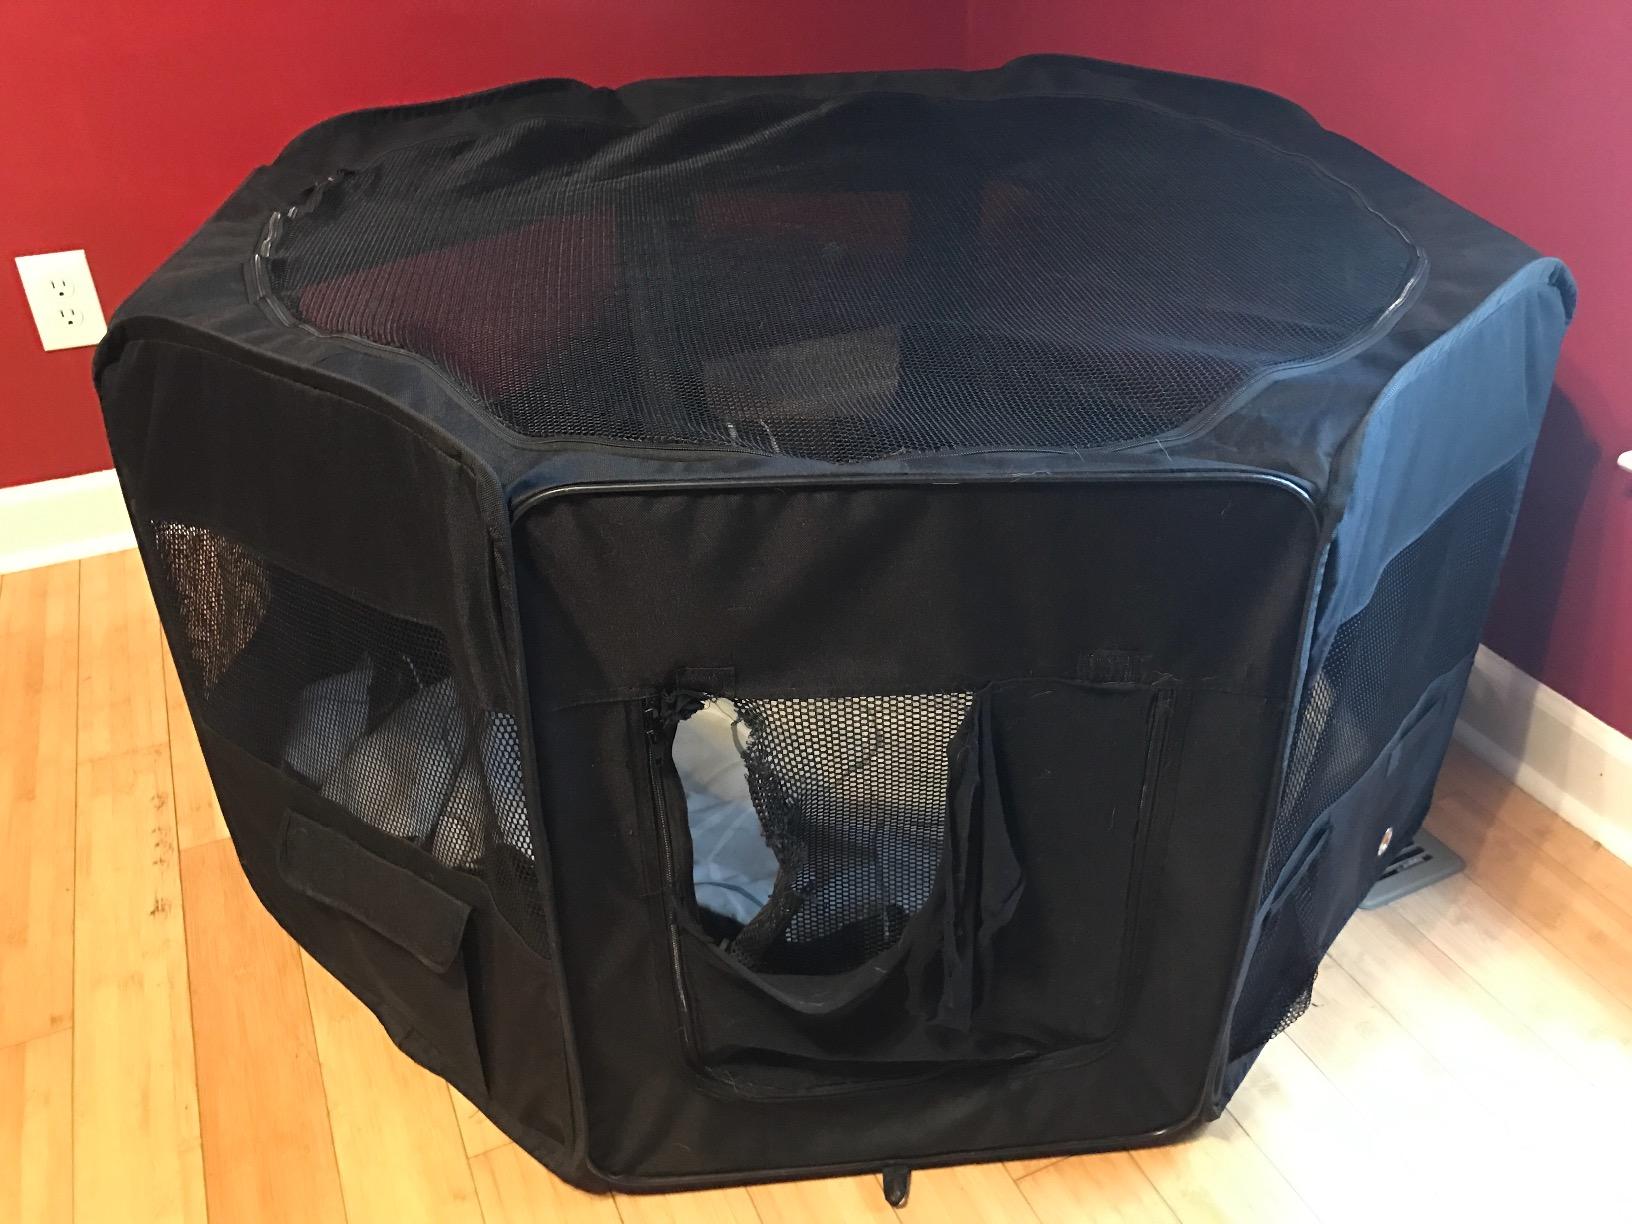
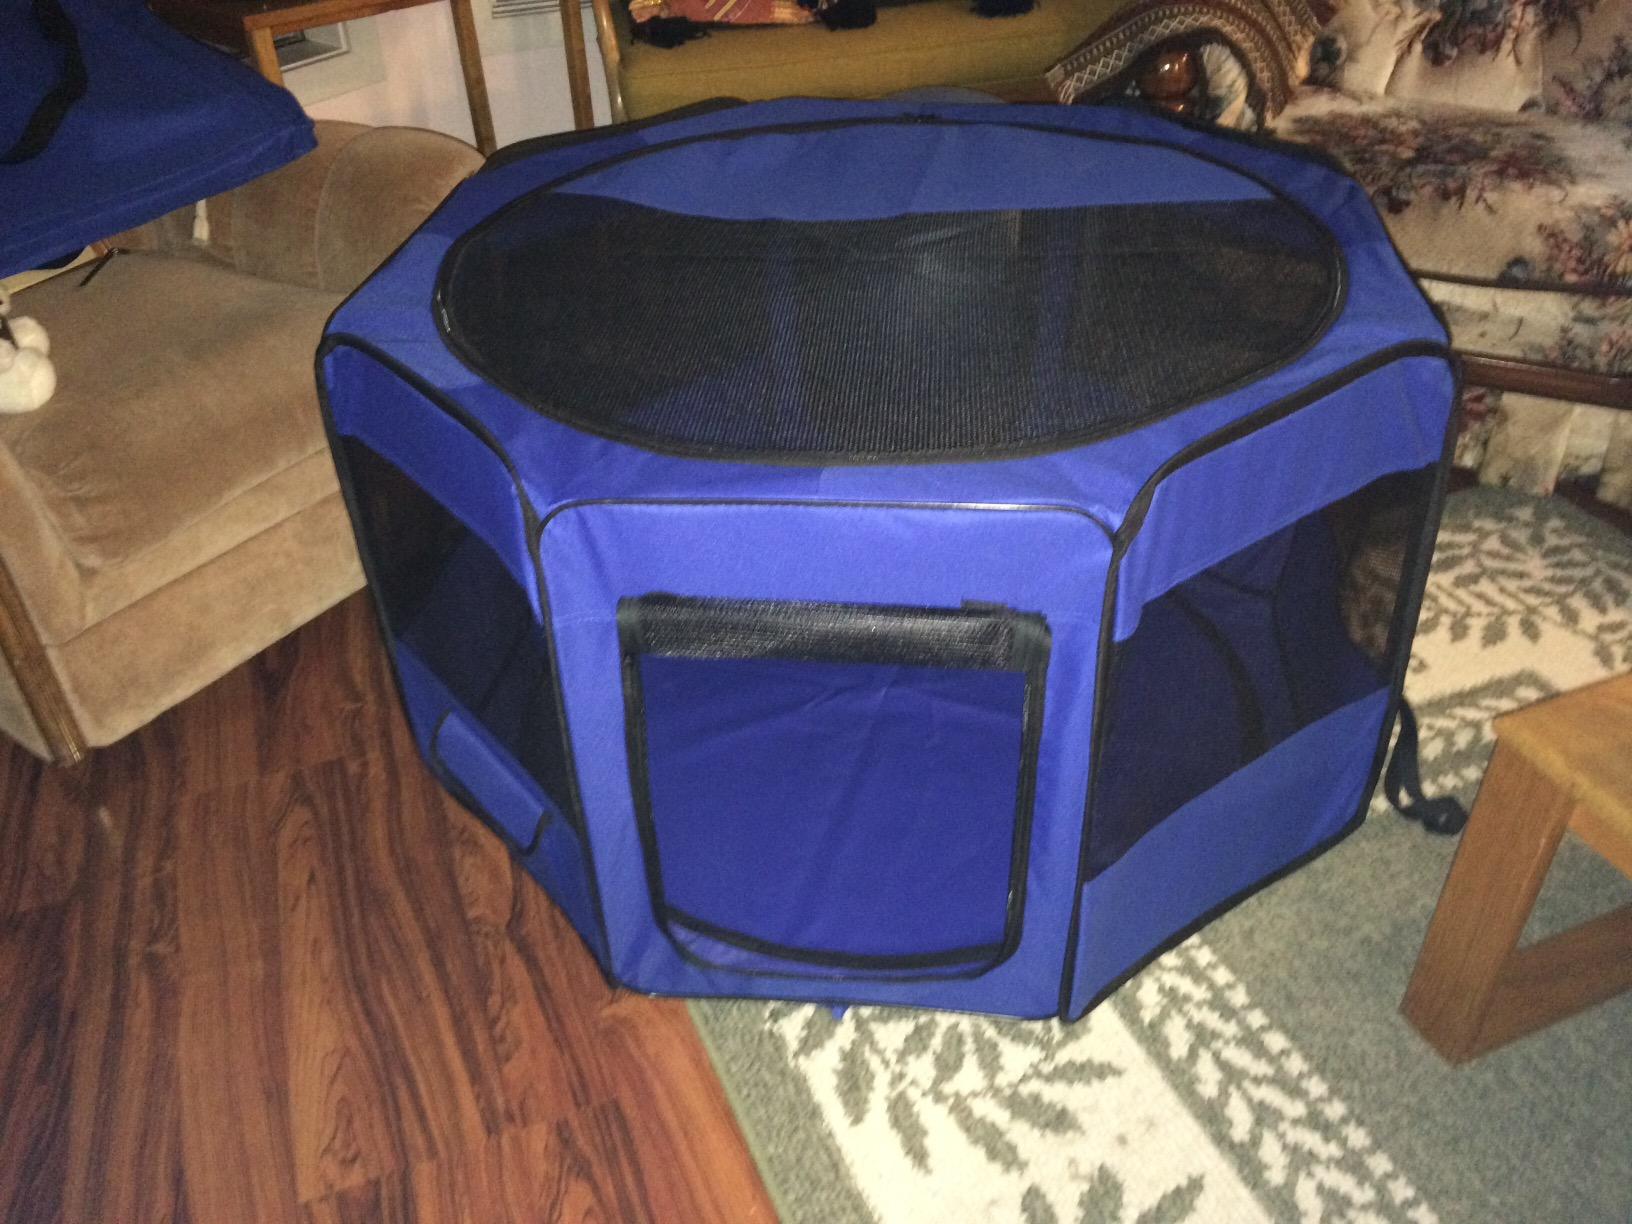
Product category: items_kennel
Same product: no